Rank in judo

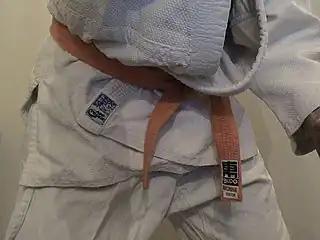
In "jūdō", rank is denoted by colored belts.

Examination requirements vary depending on country, age group and of course the grade being attempted. The examination itself may include competition and kata. The "kyū" ranks are normally awarded by local instructors ("sensei"), but "dan" ranks are usually awarded only after an exam supervised by independent judges from a national judo association. For a rank to be recognized, it must be registered with the national judo organization or the Kōdōkan.